Dick Teague

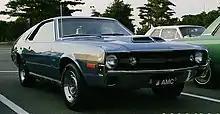
1970 AMC AMX 390 go-package blue front

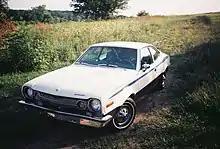
1973 AMC/American Motors Hornet 2-Door Fastback

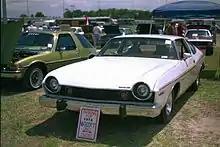
1974 Matador X Coupe

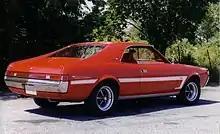
1969 AMC Javelin SST

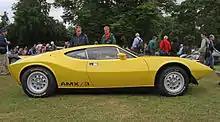
1970 AMX/3, a mid-engined car

British automotive writer Nick Georgano devotes a chapter to Teague in the book titled "The Art of the American Automobile: the Greatest Stylists and Their Work", describing individuals whose creative talents made a difference in production and custom automobiles since the 1930s. According to the authors of the book, "Yesterday's Tomorrows: Past Visions of the American Future", Teague was one of the people that "helped to transport us into the future." While serving as the chief stylist, Teague was called by "Popular Mechanics" to predict the design trends for automobiles in the 1960s. Together with Brooks Stevens, Teague presented ideas about future cars and vehicle technologies at the 1963 SAE congress in Detroit. Teague, "who is generally considered to have been a bit of a maverick" predicted an evolutionary process for automobiles that turned out to be correct. Teague foretold improvements in conventional gasoline engines, while cars "would have greater variety of style now that glass could be shaped, and better suspension systems" In contrast to Stevens, Teague believed that the automobiles of 1970 would still be built to provide basic transportation, and not be "a home on wheels" powered by an advanced power plant “the size of a breadbox.”